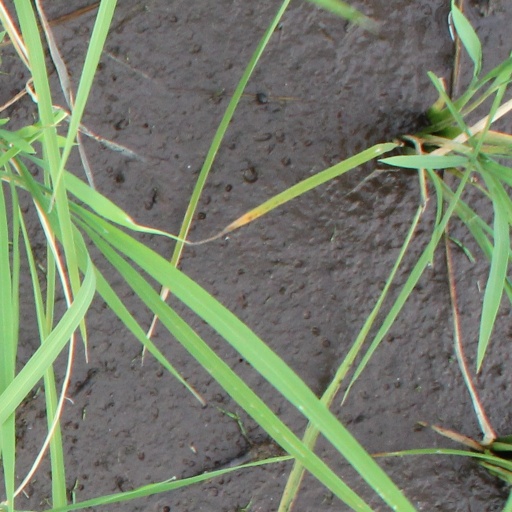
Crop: rice